Riau

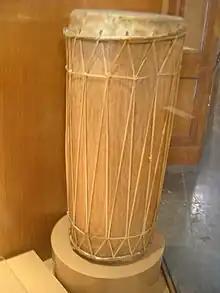
Gendang (drum) from Riau

"Tarian makan sirih" is accompanied by distinctive Malay music accompanied by a song titled "Makan Sirih". As for the costumes performed by dancers, they usually wore traditional Malay attire, such as pants, clothes, and "kopiah" for men. Whereas the female dancers wear the clothes that are usually worn by the bride, namely traditional clothes called the "Baju Kurung teluk belanga". At the head, there is a crown equipped with flower-shaped decorations. Meanwhile, the lower part of the dancers' bodies was wrapped in brightly coloured "songket" cloth. "Tarian makan sirih" is performed by both men and women. The dancers are obliged to understand special terms in Malay dance, such as "igal" (emphasizing hand and body movements), "liuk" (movement of bowing or swinging body), "lenggang" (walking while moving hands), "titi batang" (walking in a line as if climbing the stem), "gentam" (dancing while stomping on the feet), "cicing" (dancing while jogging), "legar" (dancing while walking around 180 degrees), and so on. During the performance, one of the dancers in the offering dance will bring a box containing betels. The box would then be opened and the guests who are considered the greatest are given the first opportunity to take it as a form of respect, then followed by other guests. Therefore, many people call this dance as t"arian makan sirih."